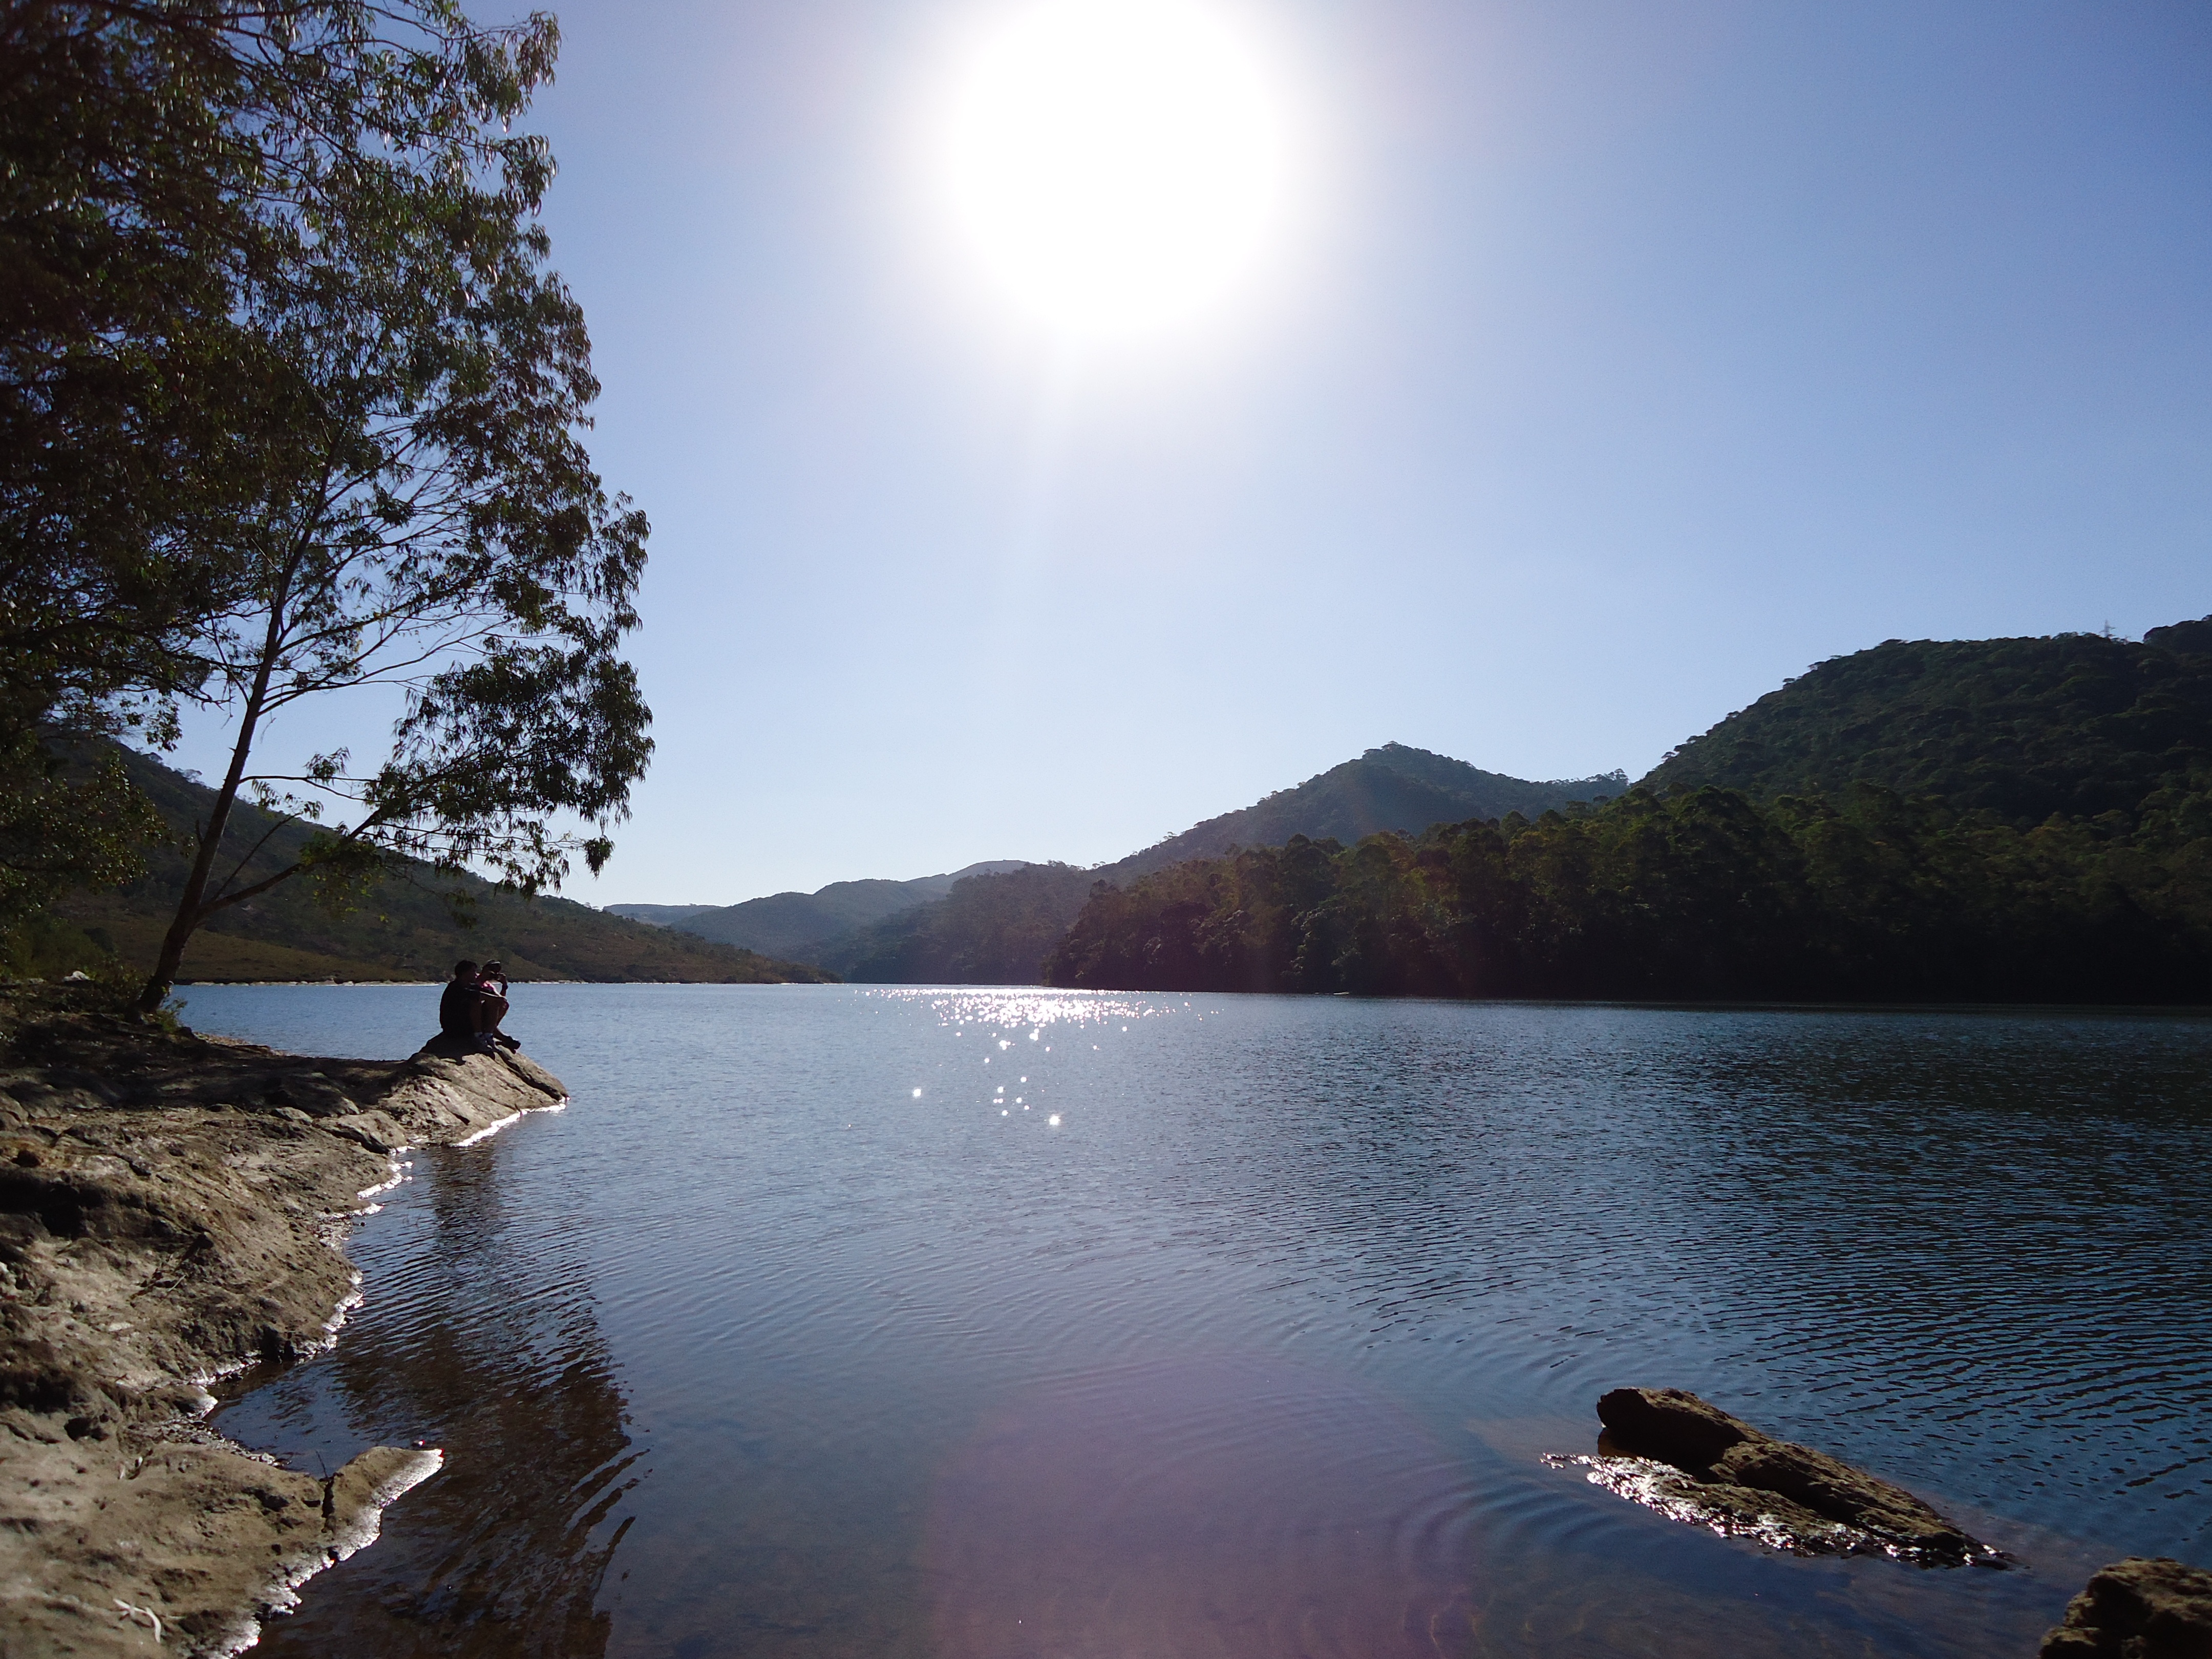
landscape, sea, water, nature, mountain, lake, river, reflection, vehicle, fjord, reservoir, body of water, mariana, represa, brazil, loch, minas, minas gerais